Dodge Challenger (1970)

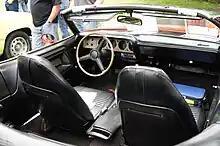
1970 Dodge Challenger R/T convertible interior

The exterior design was penned by Carl Cameron, who was also responsible for the exterior designs of the 1966 Dodge Charger. Cameron based the 1970 Challenger grille on an older sketch of a stillborn 1966 Charger prototype that was to have a turbine engine. The pony car segment was already declining by the time the Challenger arrived. Sales fell dramatically after 1970, and though sales rose for the 1973 model year with over 27,800 cars being sold, Challenger production ceased midway through the 1974 model year. A total of 165,437 first-generation Challengers were sold.